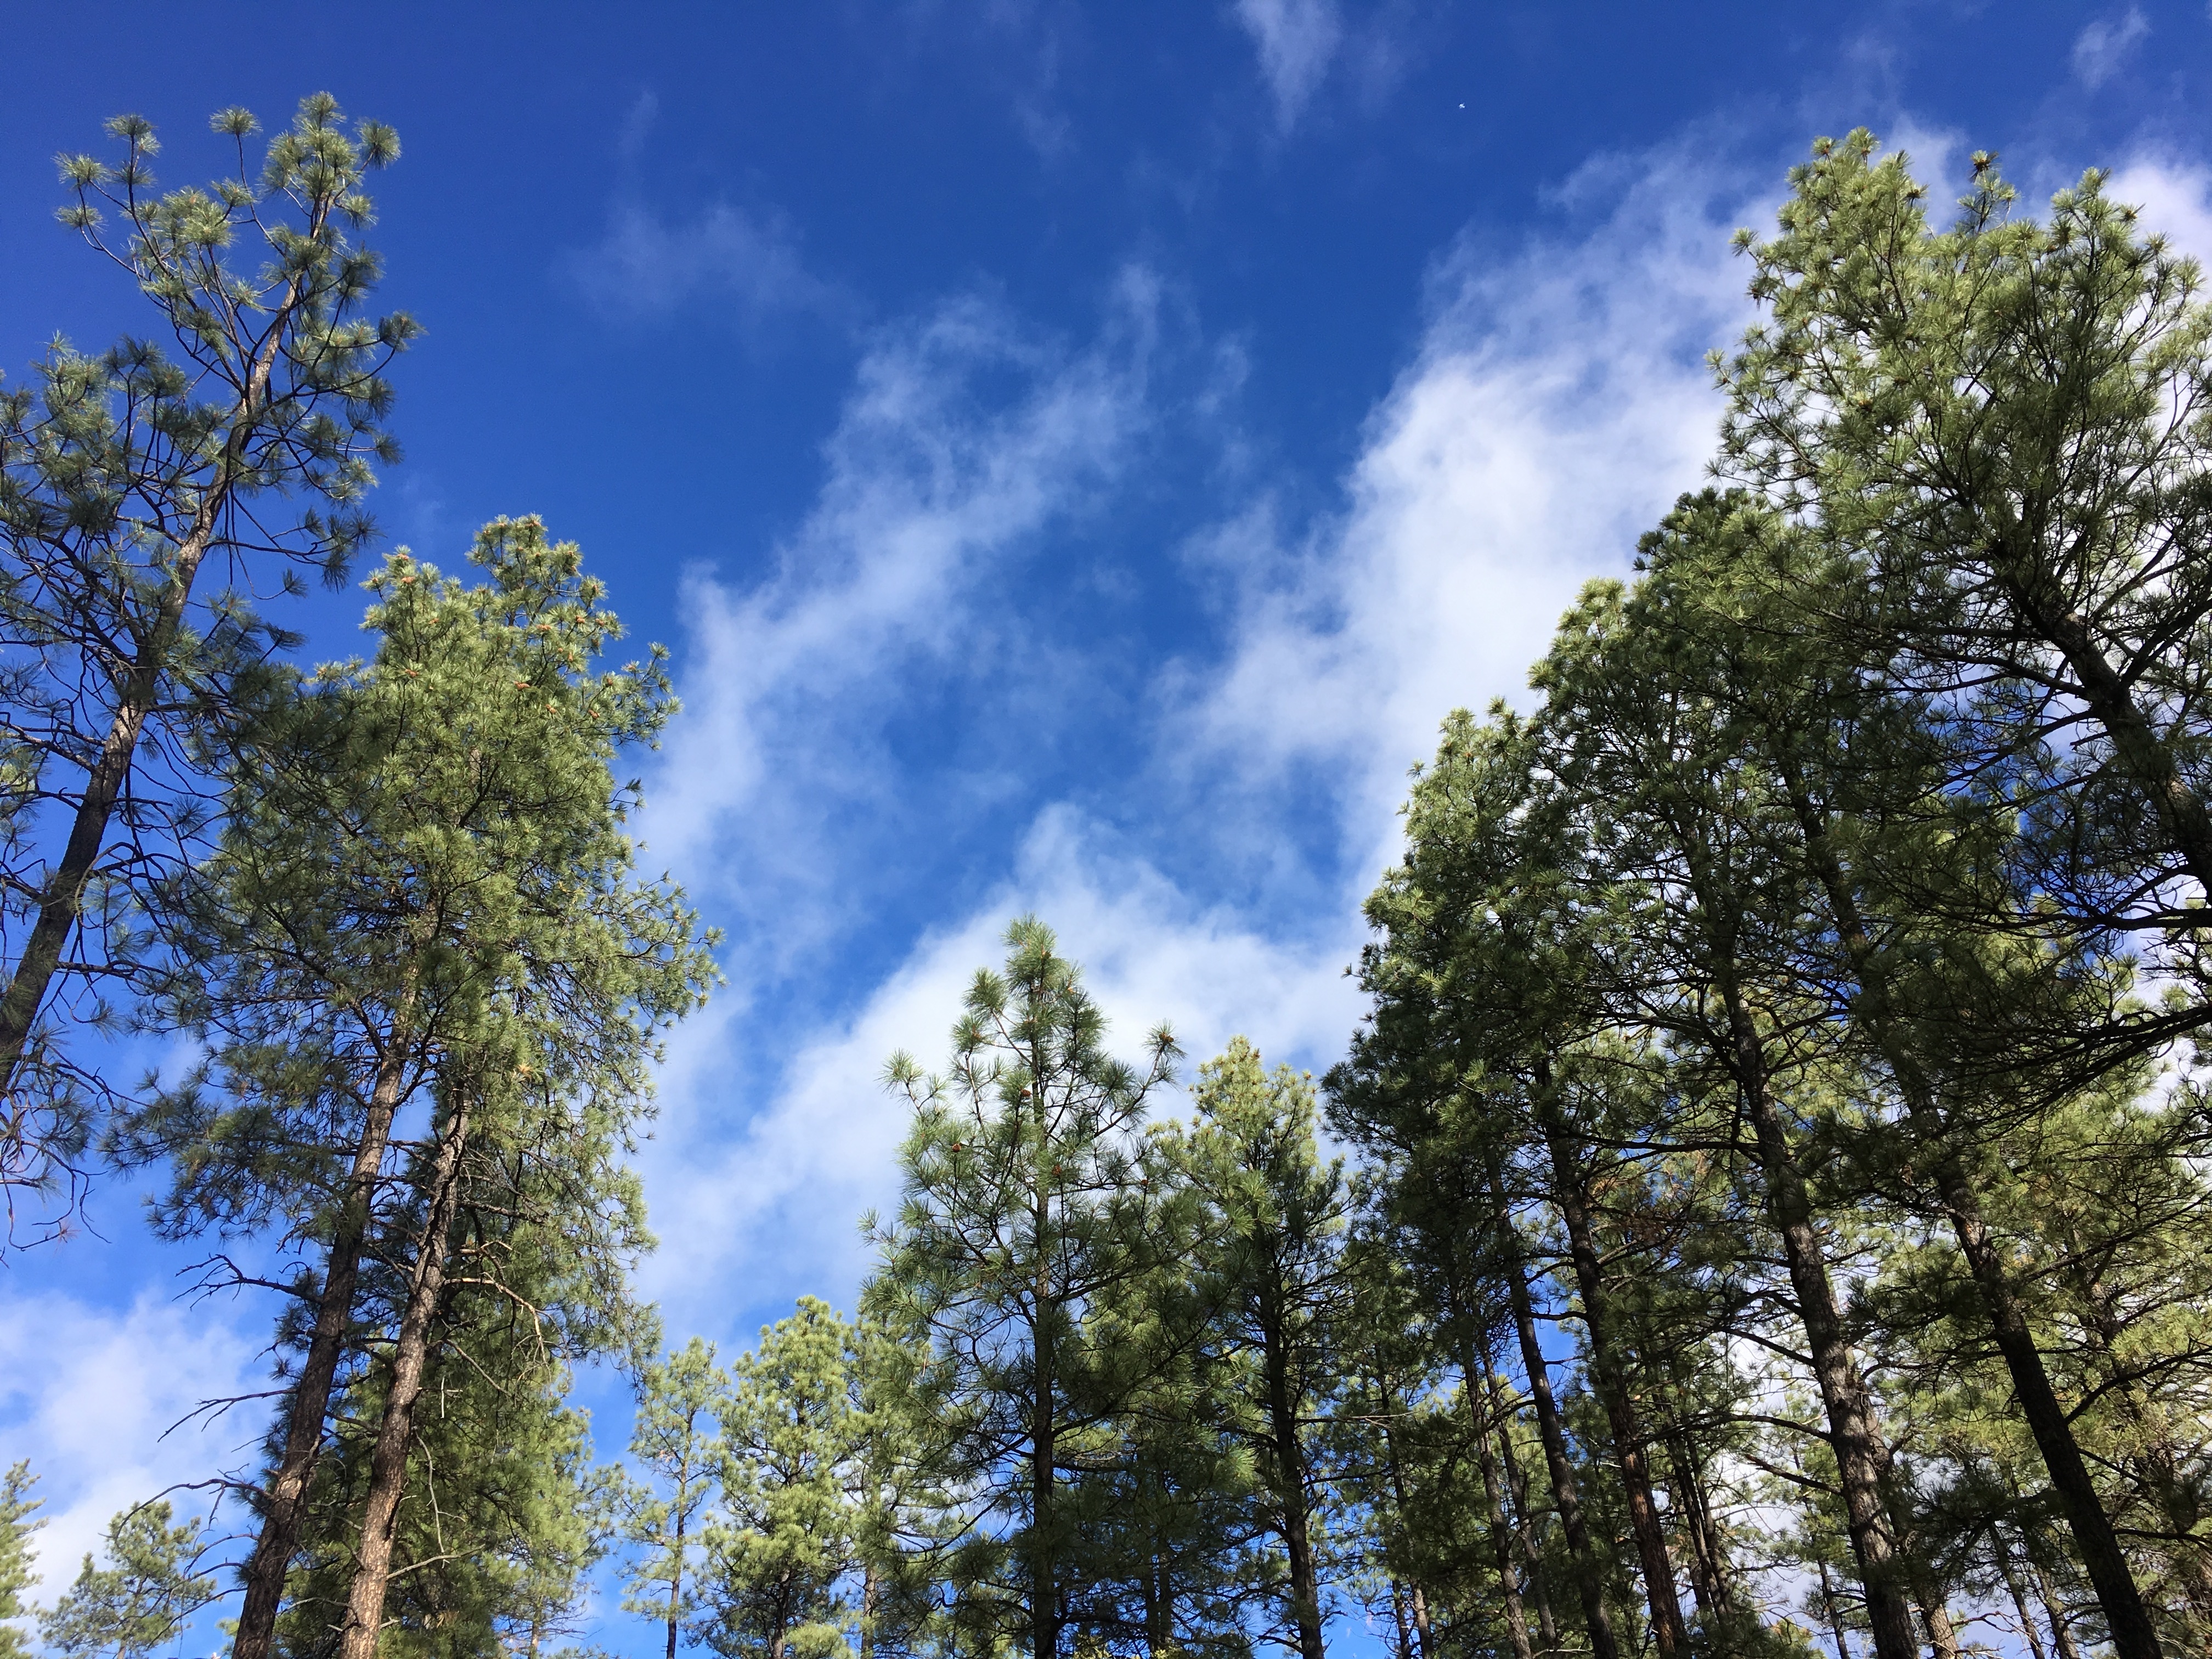
tree, nature, forest, branch, mountain, cloud, plant, sky, meadow, sunlight, leaf, autumn, season, spruce, woodland, habitat, ecosystem, biome, natural environment, woody plant, temperate coniferous forest, land plant